Lien Khuong International Airport

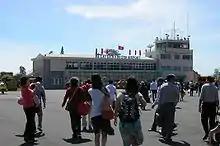
The old terminal

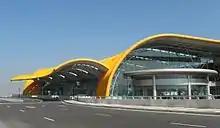
The new terminal

Since October 2004, this airport has served more air links with Hanoi's Noi Bai International Airport with Fokker 70 aircraft. As of December 2009, there were two daily flights to Ho Chi Minh City, and one flight daily to Hanoi.